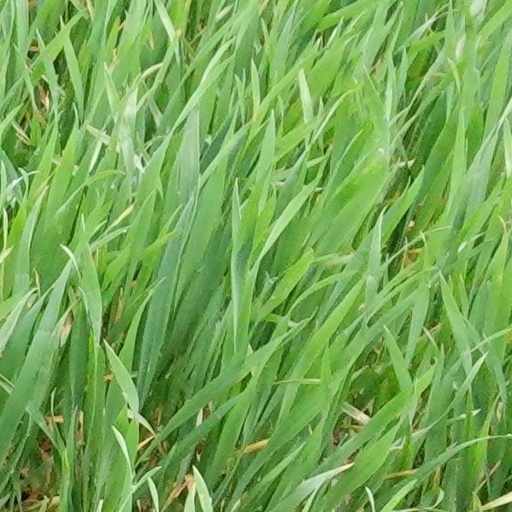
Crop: wheat